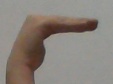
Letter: haa